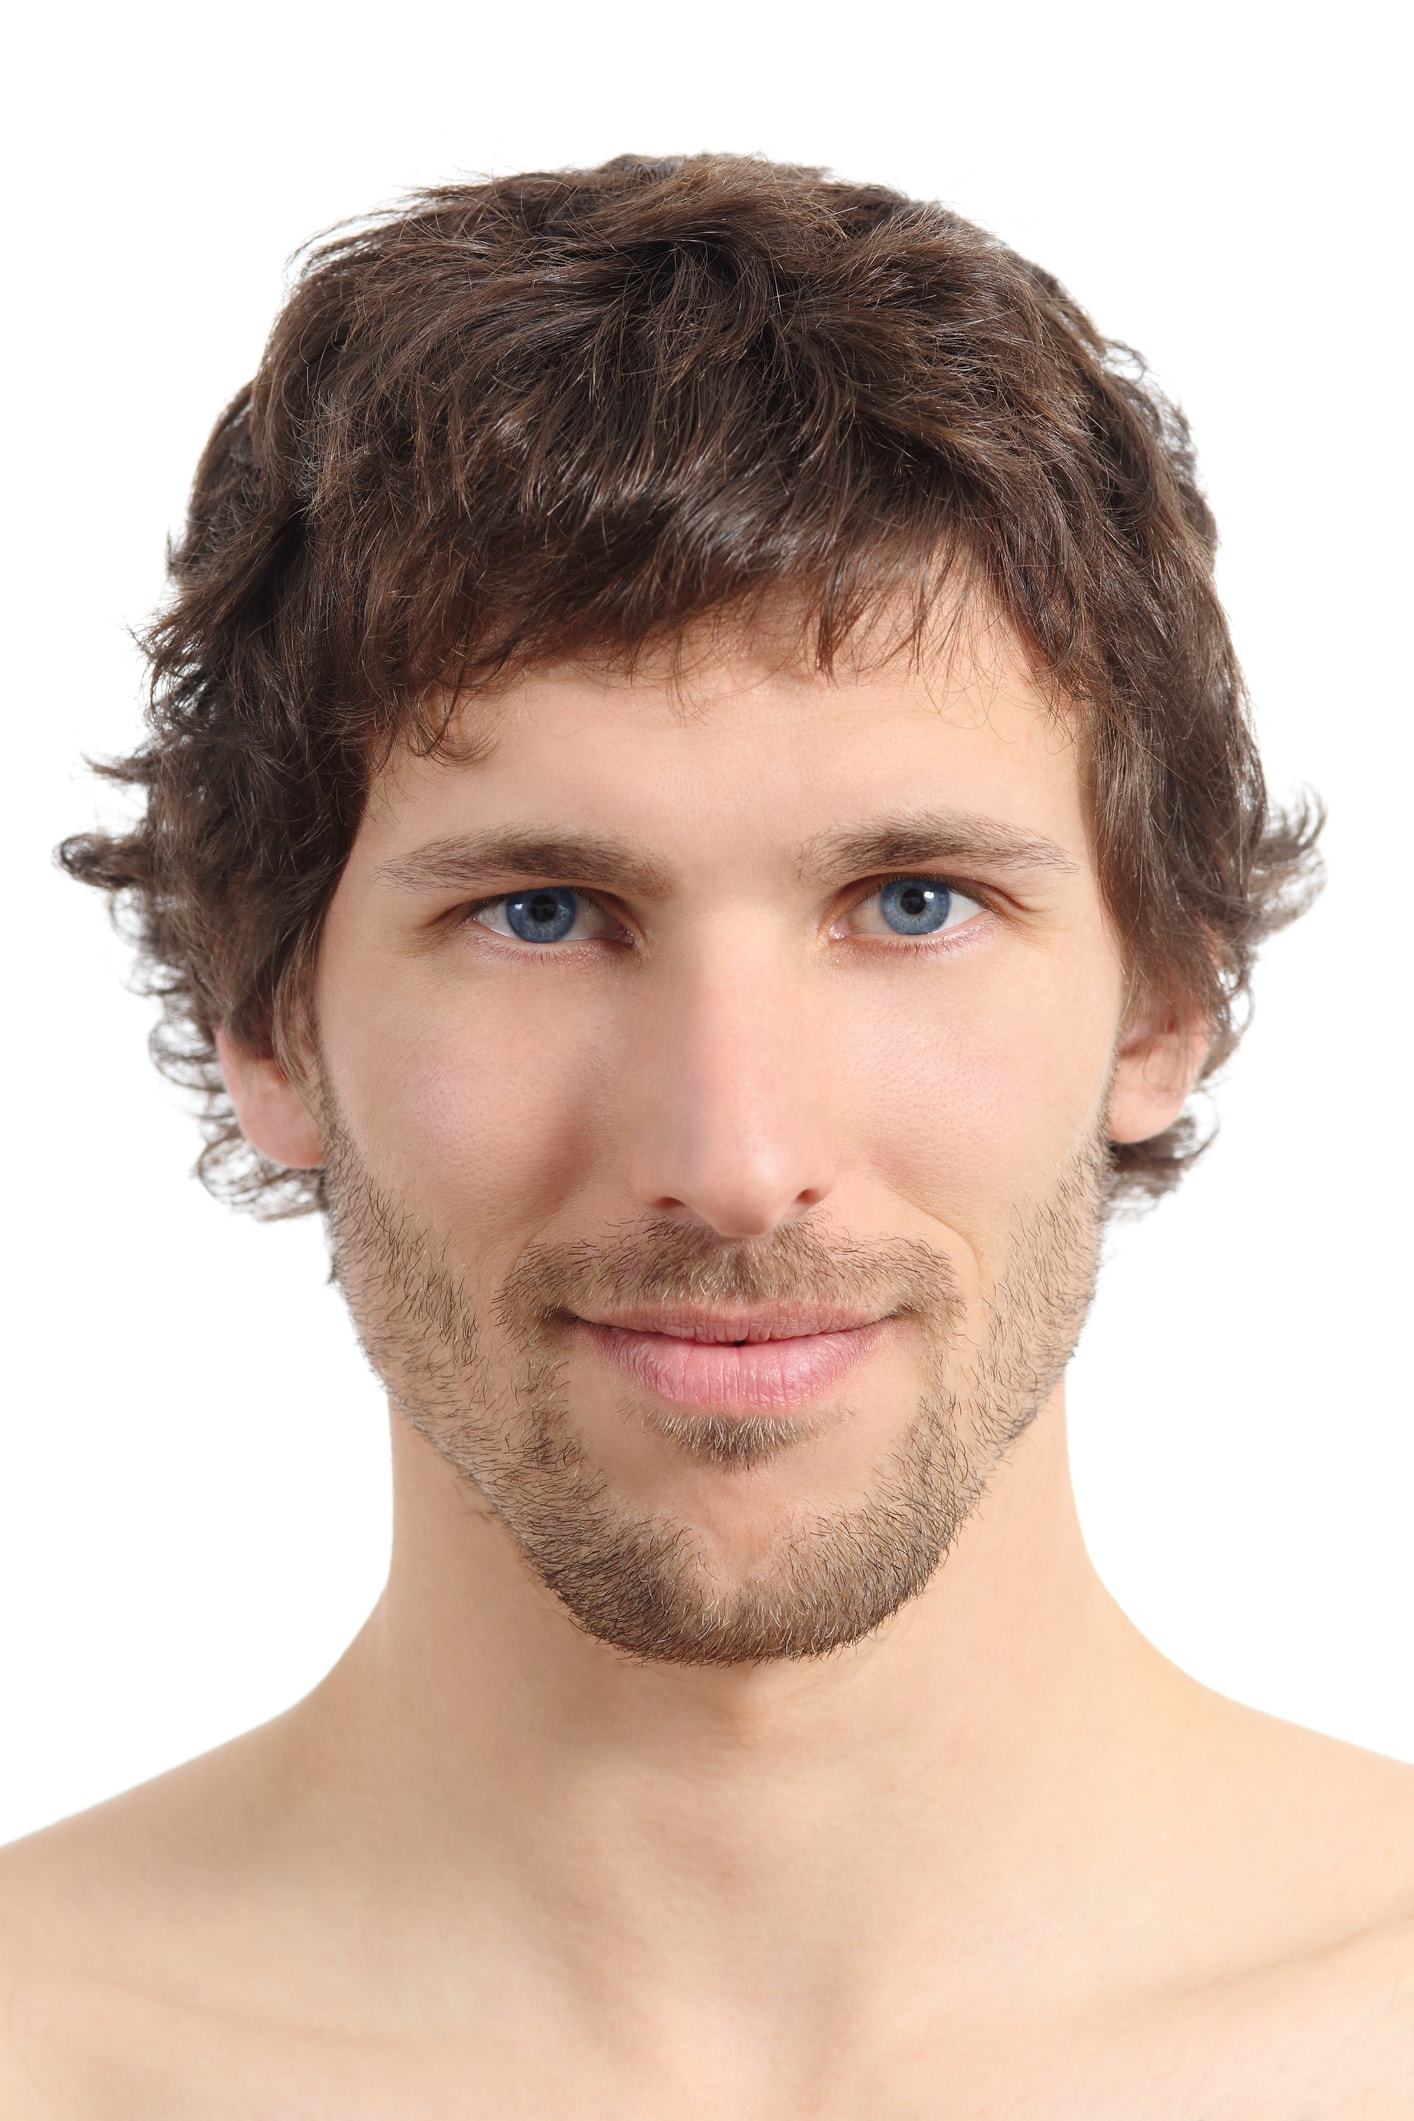
Gender: men